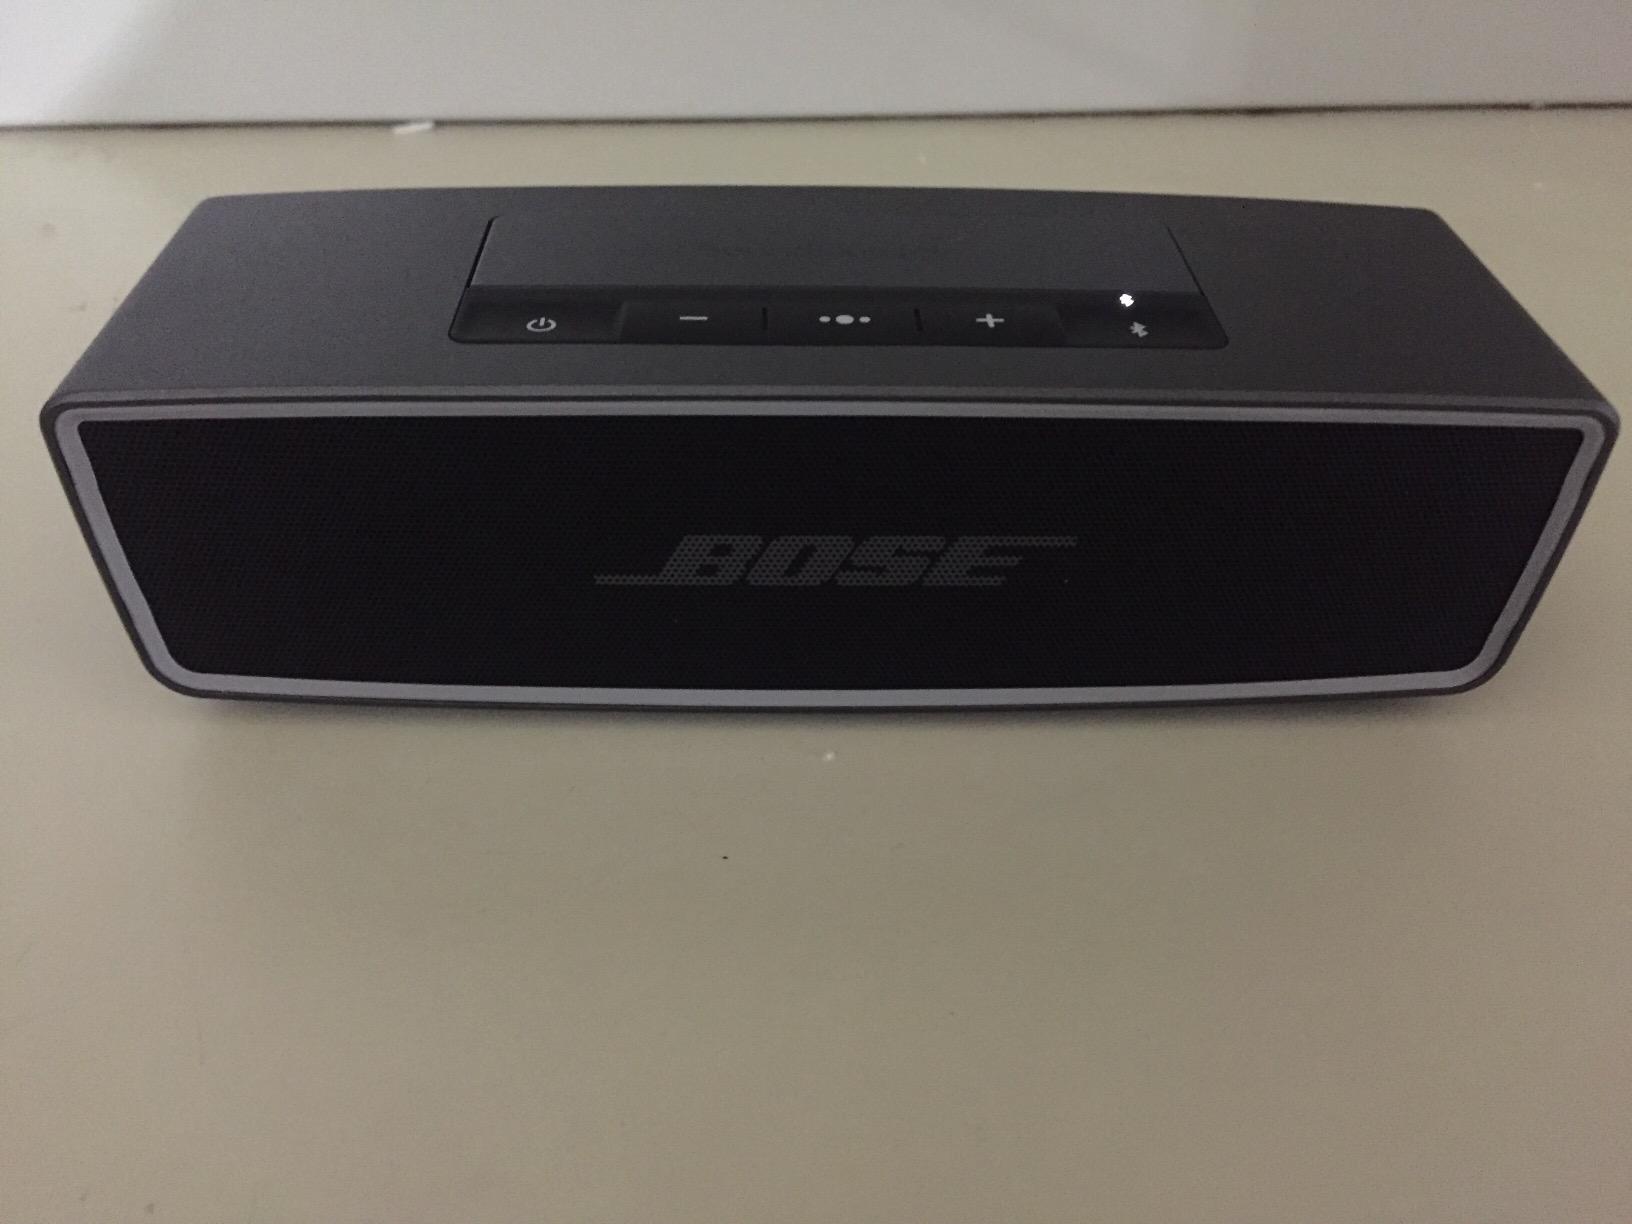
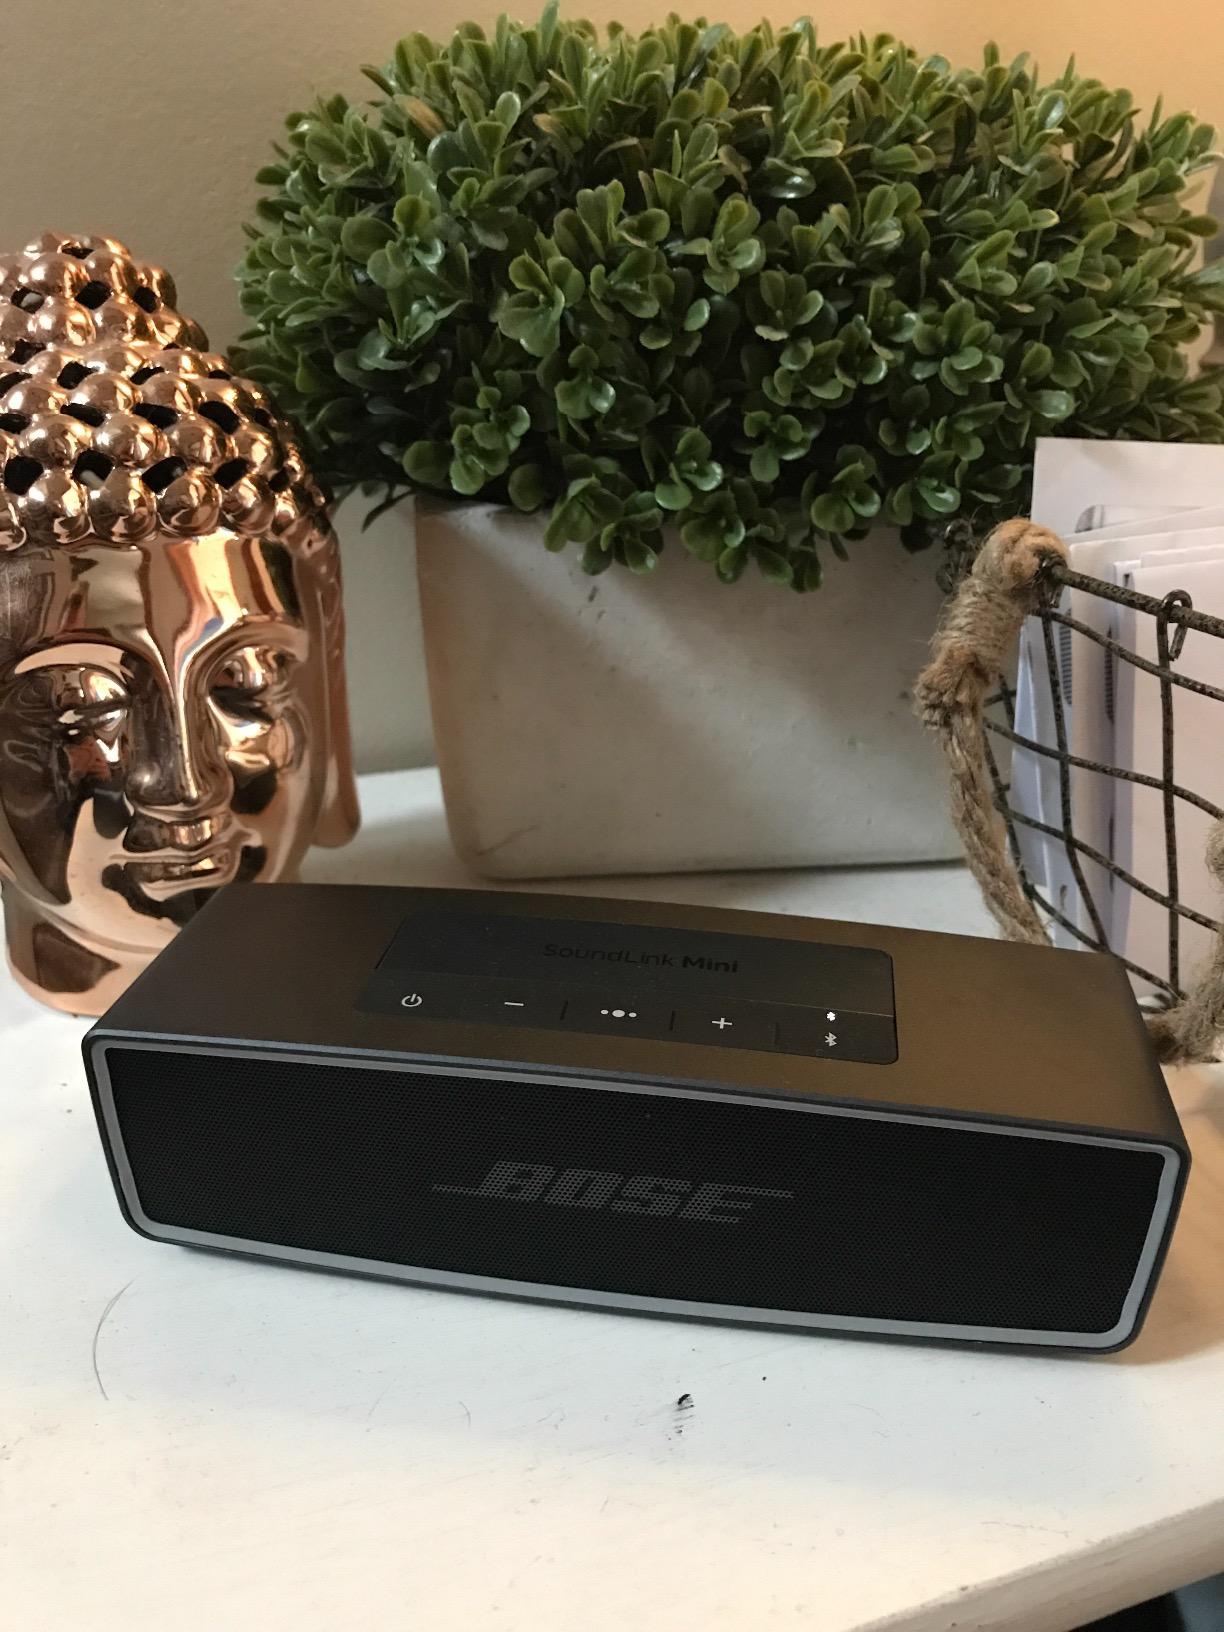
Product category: speaker
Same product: yes